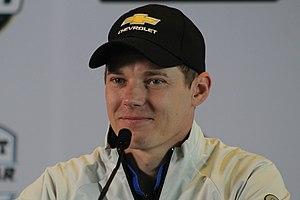
Ben Hanley, né le 22 janvier 1985, est un pilote automobile britannique.